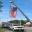
Label: ambulance